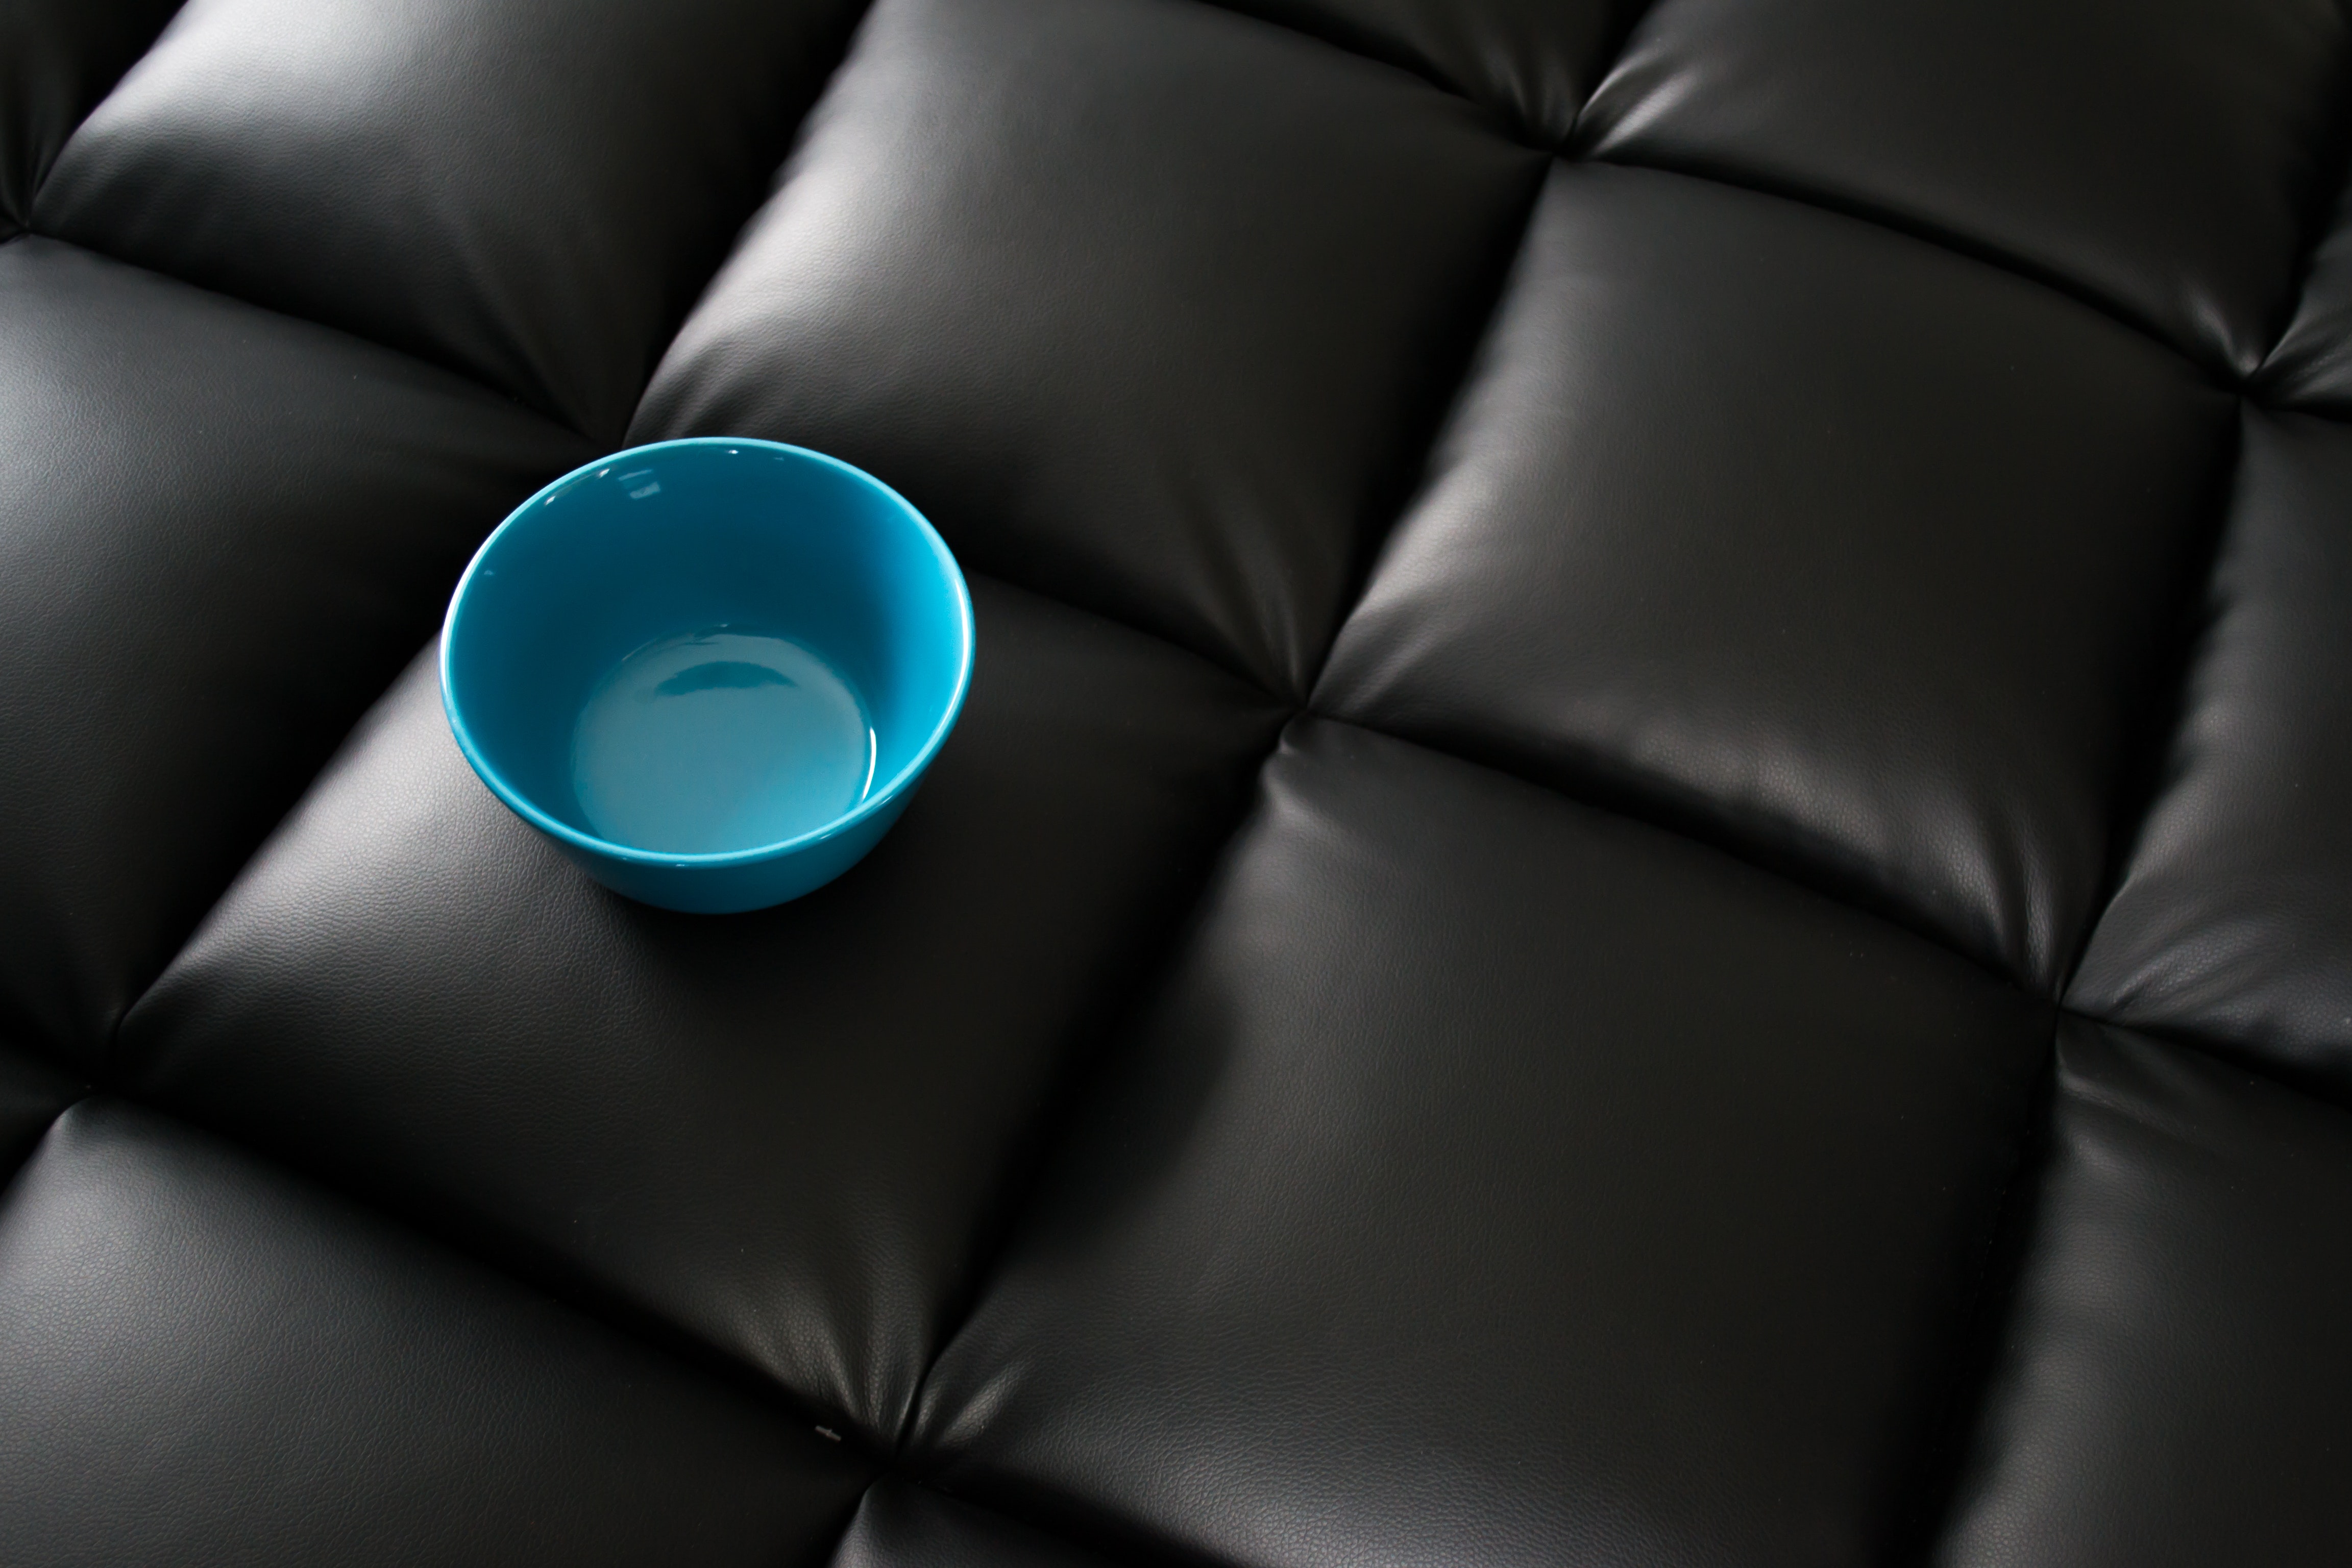
blue, black, furniture, couch, light, turquoise, chair, leather, design, room, Material property, textile, photography, comfort, interior design, still life photography, living room